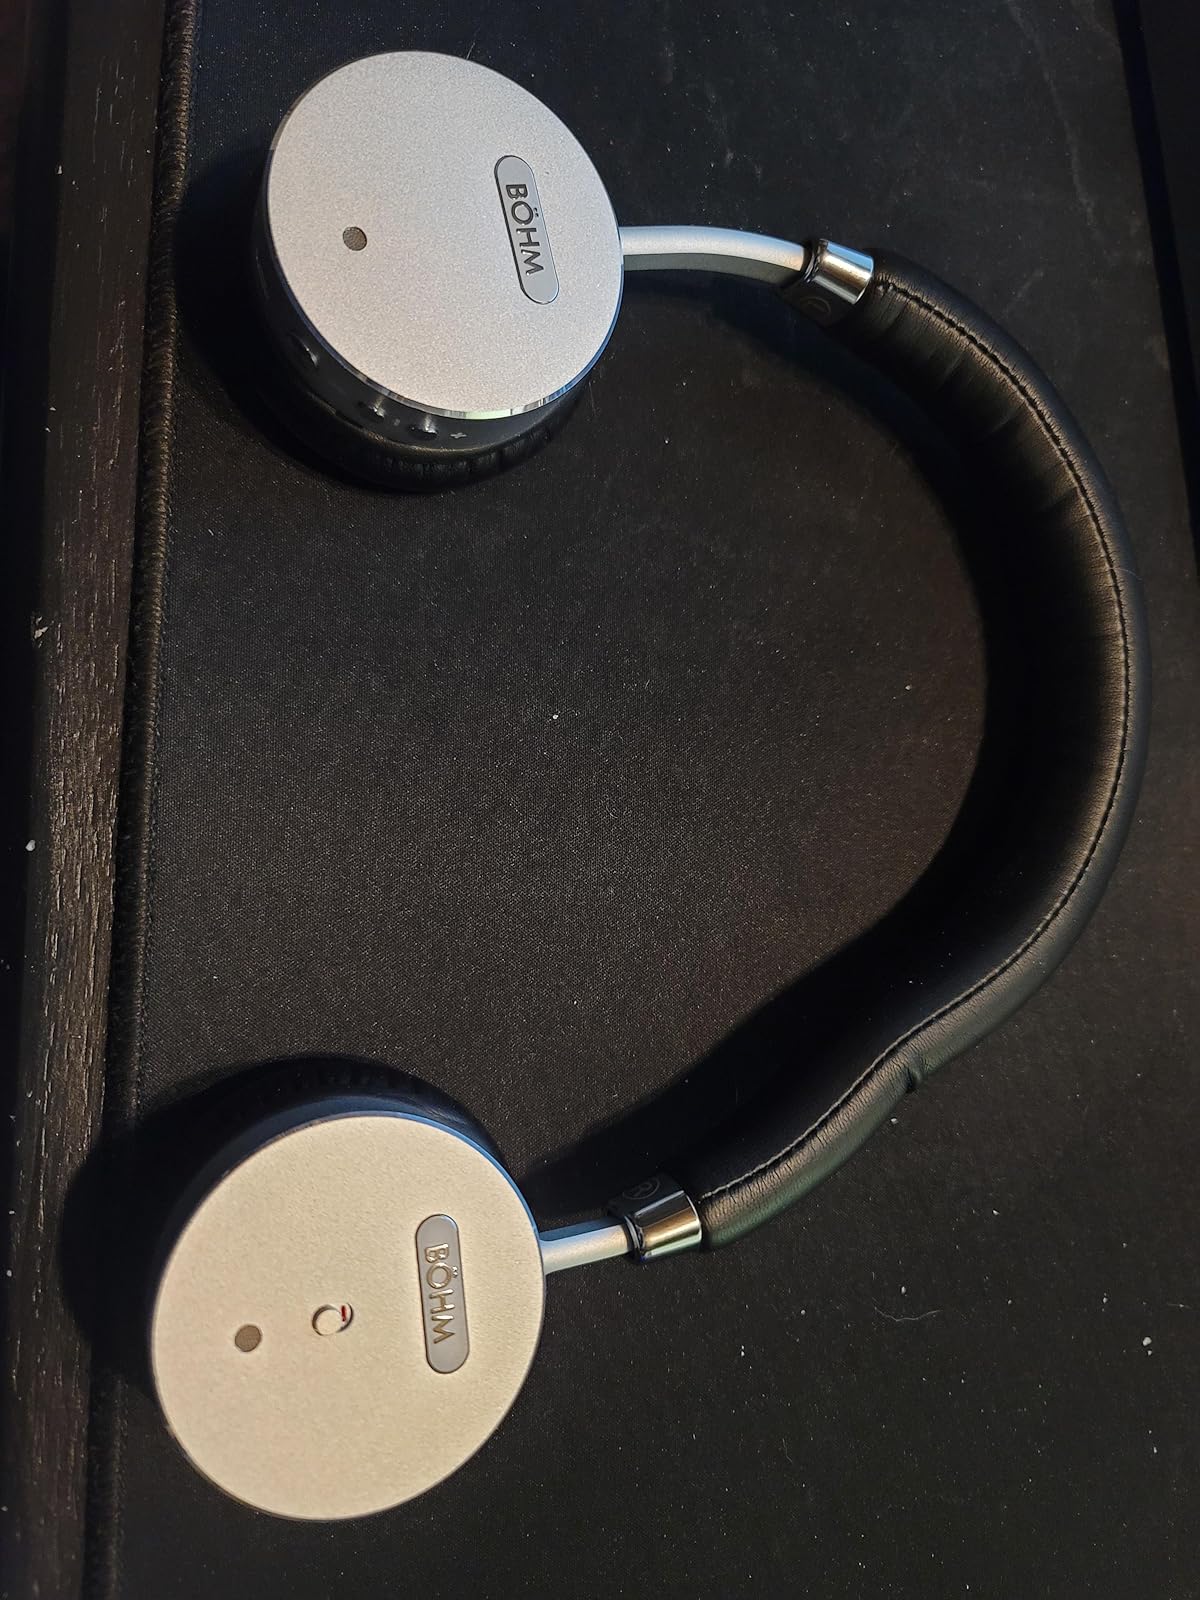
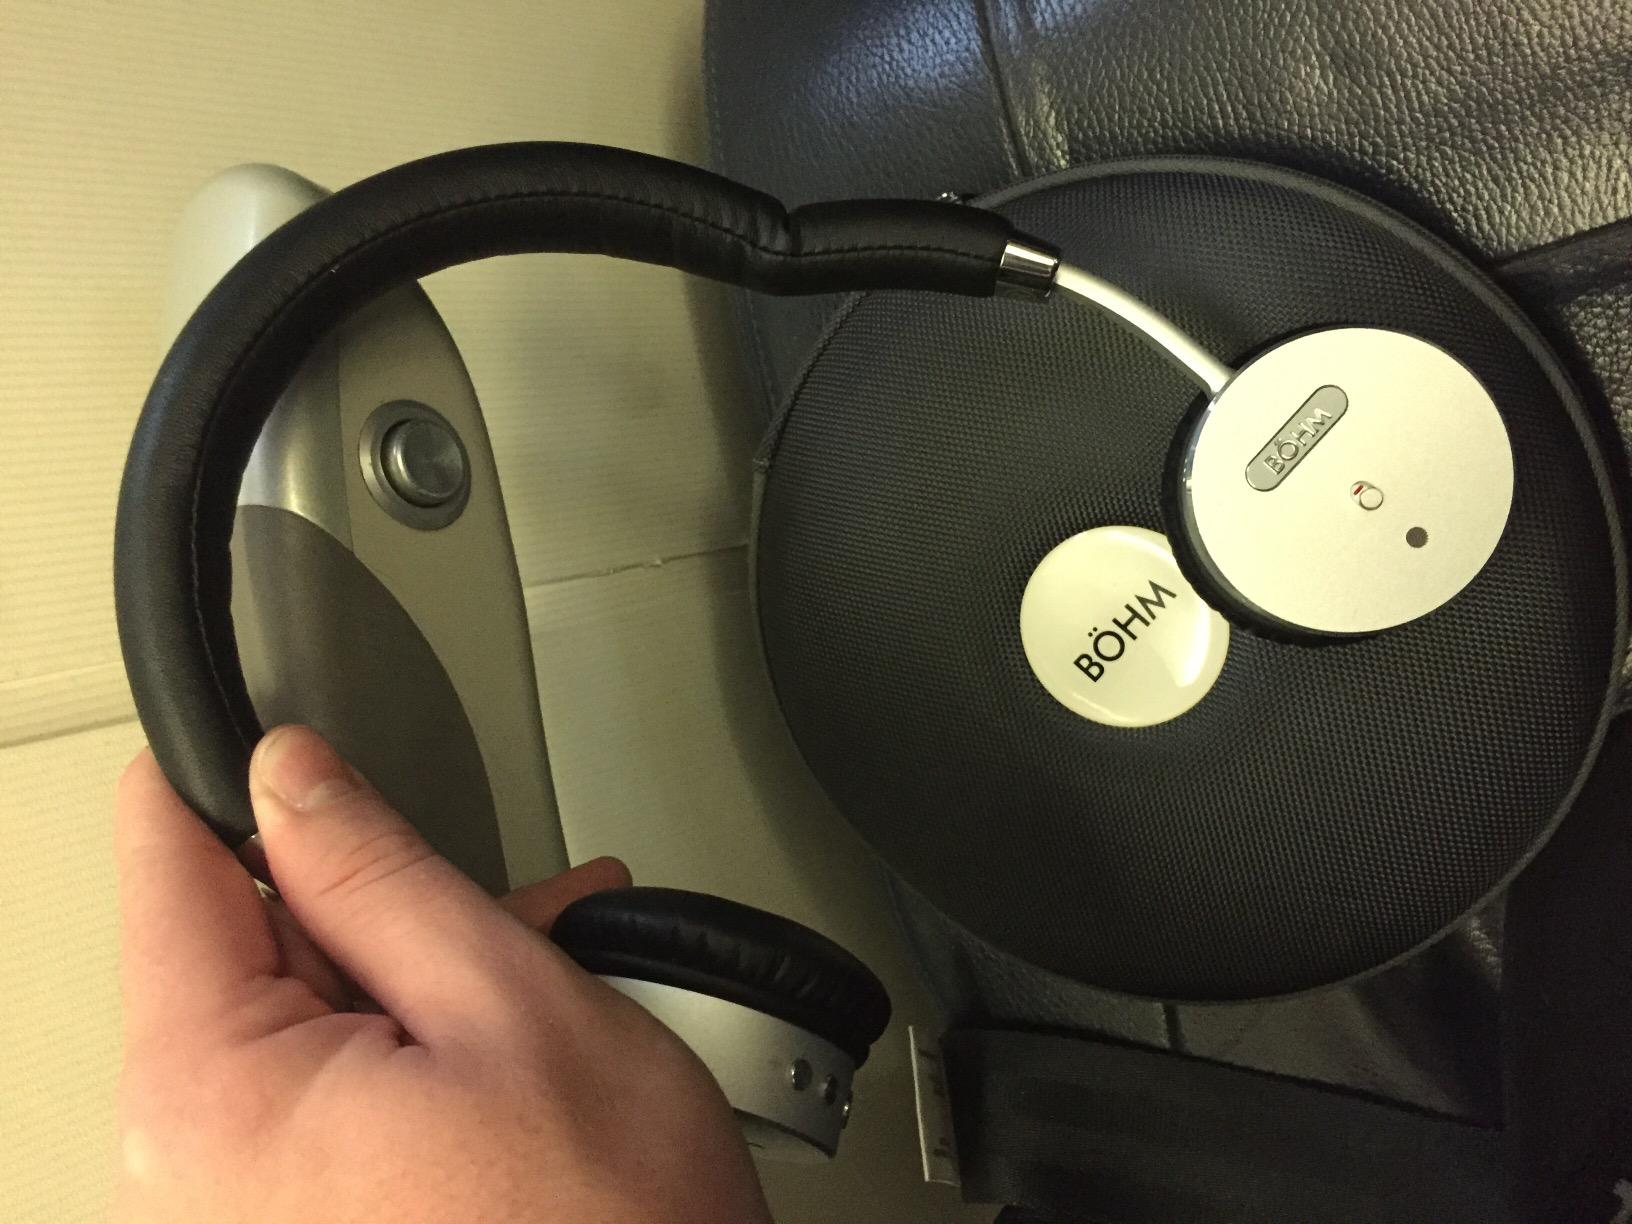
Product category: headphones
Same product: yes